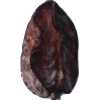
Label: carambola